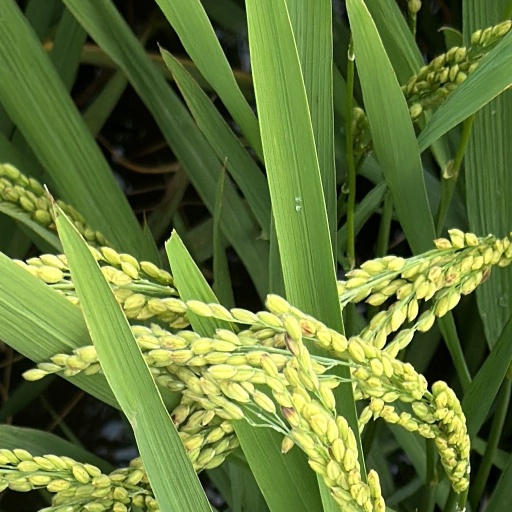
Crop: rice